2014 Coke Zero 400

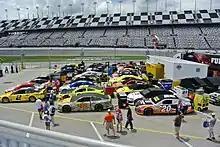
Cars lined up in the garage for the race.

Two practice sessions were scheduled for the Sprint Cup Series at Daytona. The first practice session was delayed an hour by weather and shortened to 45 minutes. Jamie McMurray was the fastest with a lap time of 44.565 and a speed of . The final practice session was cancelled due to weather.